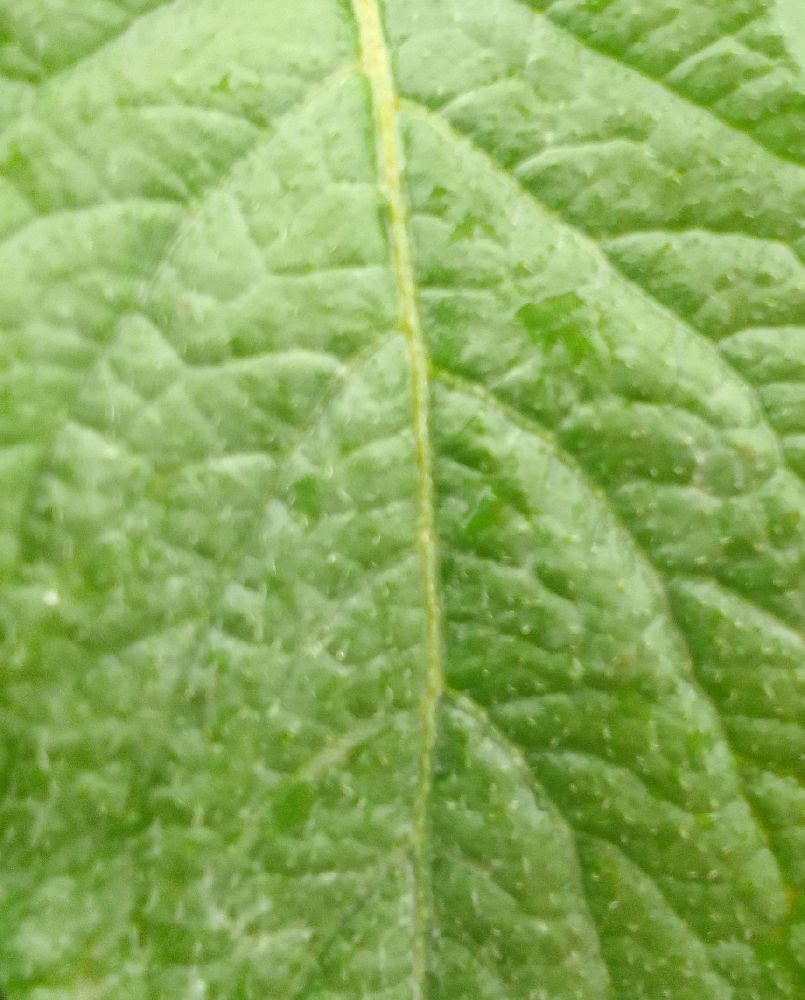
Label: Healthy